Newton, South Lanarkshire

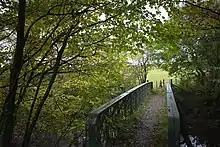
Footbridge over the Rotten Calder on the Clyde Walkway, 2018

Sport in Newton includes bookings of the football pitches by casual groups and local amateur/youth teams, fitness classes held in the school halls on evenings and weekends and a road running club established in 2016. Westburn Hall is another community facility nearby and there are numerous participation and spectator sports organisations based in Cambuslang and Blantyre. The main recreational features of note in the area are National Cycle Route 75 (Glasgow–Edinburgh) which runs through Westburn as a standalone tarmac cycle path, then switches onto the main roads and runs parallel with the railway line past Newton and towards Uddingston;